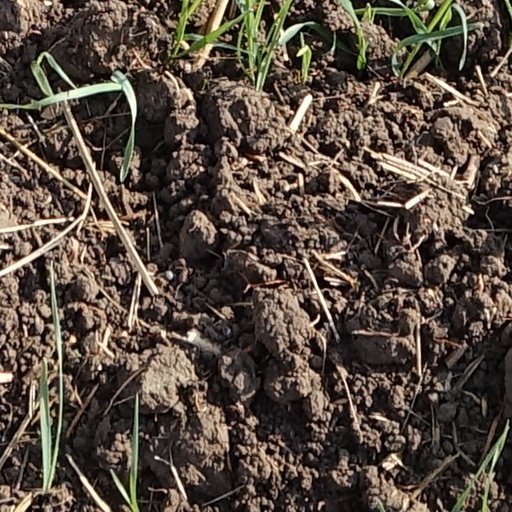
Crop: wheat